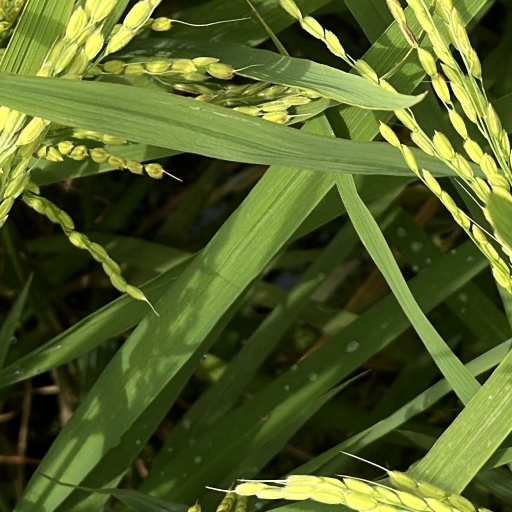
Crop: rice